Sprague Cleghorn

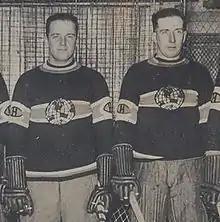
Cleghorn c. 1924 (right) playing for the Canadiens with his brother (left)

Cleghorn was born in the Westmount area of Montreal in 1890, to William John and Harriet Isabella (née Ogilvie) Cleghorn. He attended Westmount Academy and played on junior and amateur Montreal Westmount teams until 1909. In the 1909–10 season, he played for the New York Wanderers of the American Amateur Hockey League and scored seven goals in eight games from the center forward position. He was scouted by the Renfrew Creamery Kings of the National Hockey Association (NHA) and signed a contract, along with his brother Odie, to play with them for the 1910–11 NHA season. Sprague appeared in 12 games, scored five goals and registered 27 penalty minutes. During the season, he switched from winger to defence, as his coach, Alf Smith, felt his presence was better in that position. Cleghorn enjoyed rushing the puck forward and developed into an offensive defenceman.